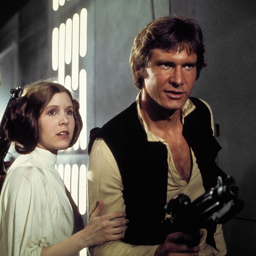
actor reveals she had an affair with actor while filming first movie